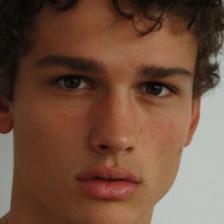
Label: faces